Mahmud Hasan Deobandi

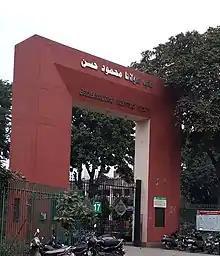
The Maulana Mahmud Hasan gate of Jamia Millia Islamia.

On 30 October 1920, a day after the foundation of the Jamia Millia Islamia in Aligarh, Hasan travelled to Delhi at the request of Mukhtar Ahmad Ansari. Several days later his health deteriorated and he received treatment from Ansari at his home in Daryaganj. He died on 30 November 1920 in Delhi. As the news of his death was announced, Hindus and Muslims closed their shops and gathered outside Ansari's house to pay tributes to Hasan. Ansari then asked Hasan's brother Hakeem Muhammad Hasan if he preferred Mahmud Hasan to be buried in Delhi with arrangements to be made at the Mehdiyan cemetery, or if preferred to bury him at Deoband with arrangements made for moving the body. It was decided to bury him at Deoband because of his wish that he be buried near the grave of his teacher Muhammad Qasim Nanawtawi. His funeral prayers were offered multiple times. The people of Delhi offered the prayers outside Ansari's house, and then the body was moved to Deoband. As they reached the Delhi railway station, a plethora of people gathered and offered funeral prayers. Subsequently, prayers were offered at the Meerut City railway station and Meerut Cantt railway station. His fifth and last funeral prayer was led by his brother Hakeem Muhammad Hasan and he was buried in the Qasmi cemetery.